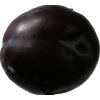
Label: plum